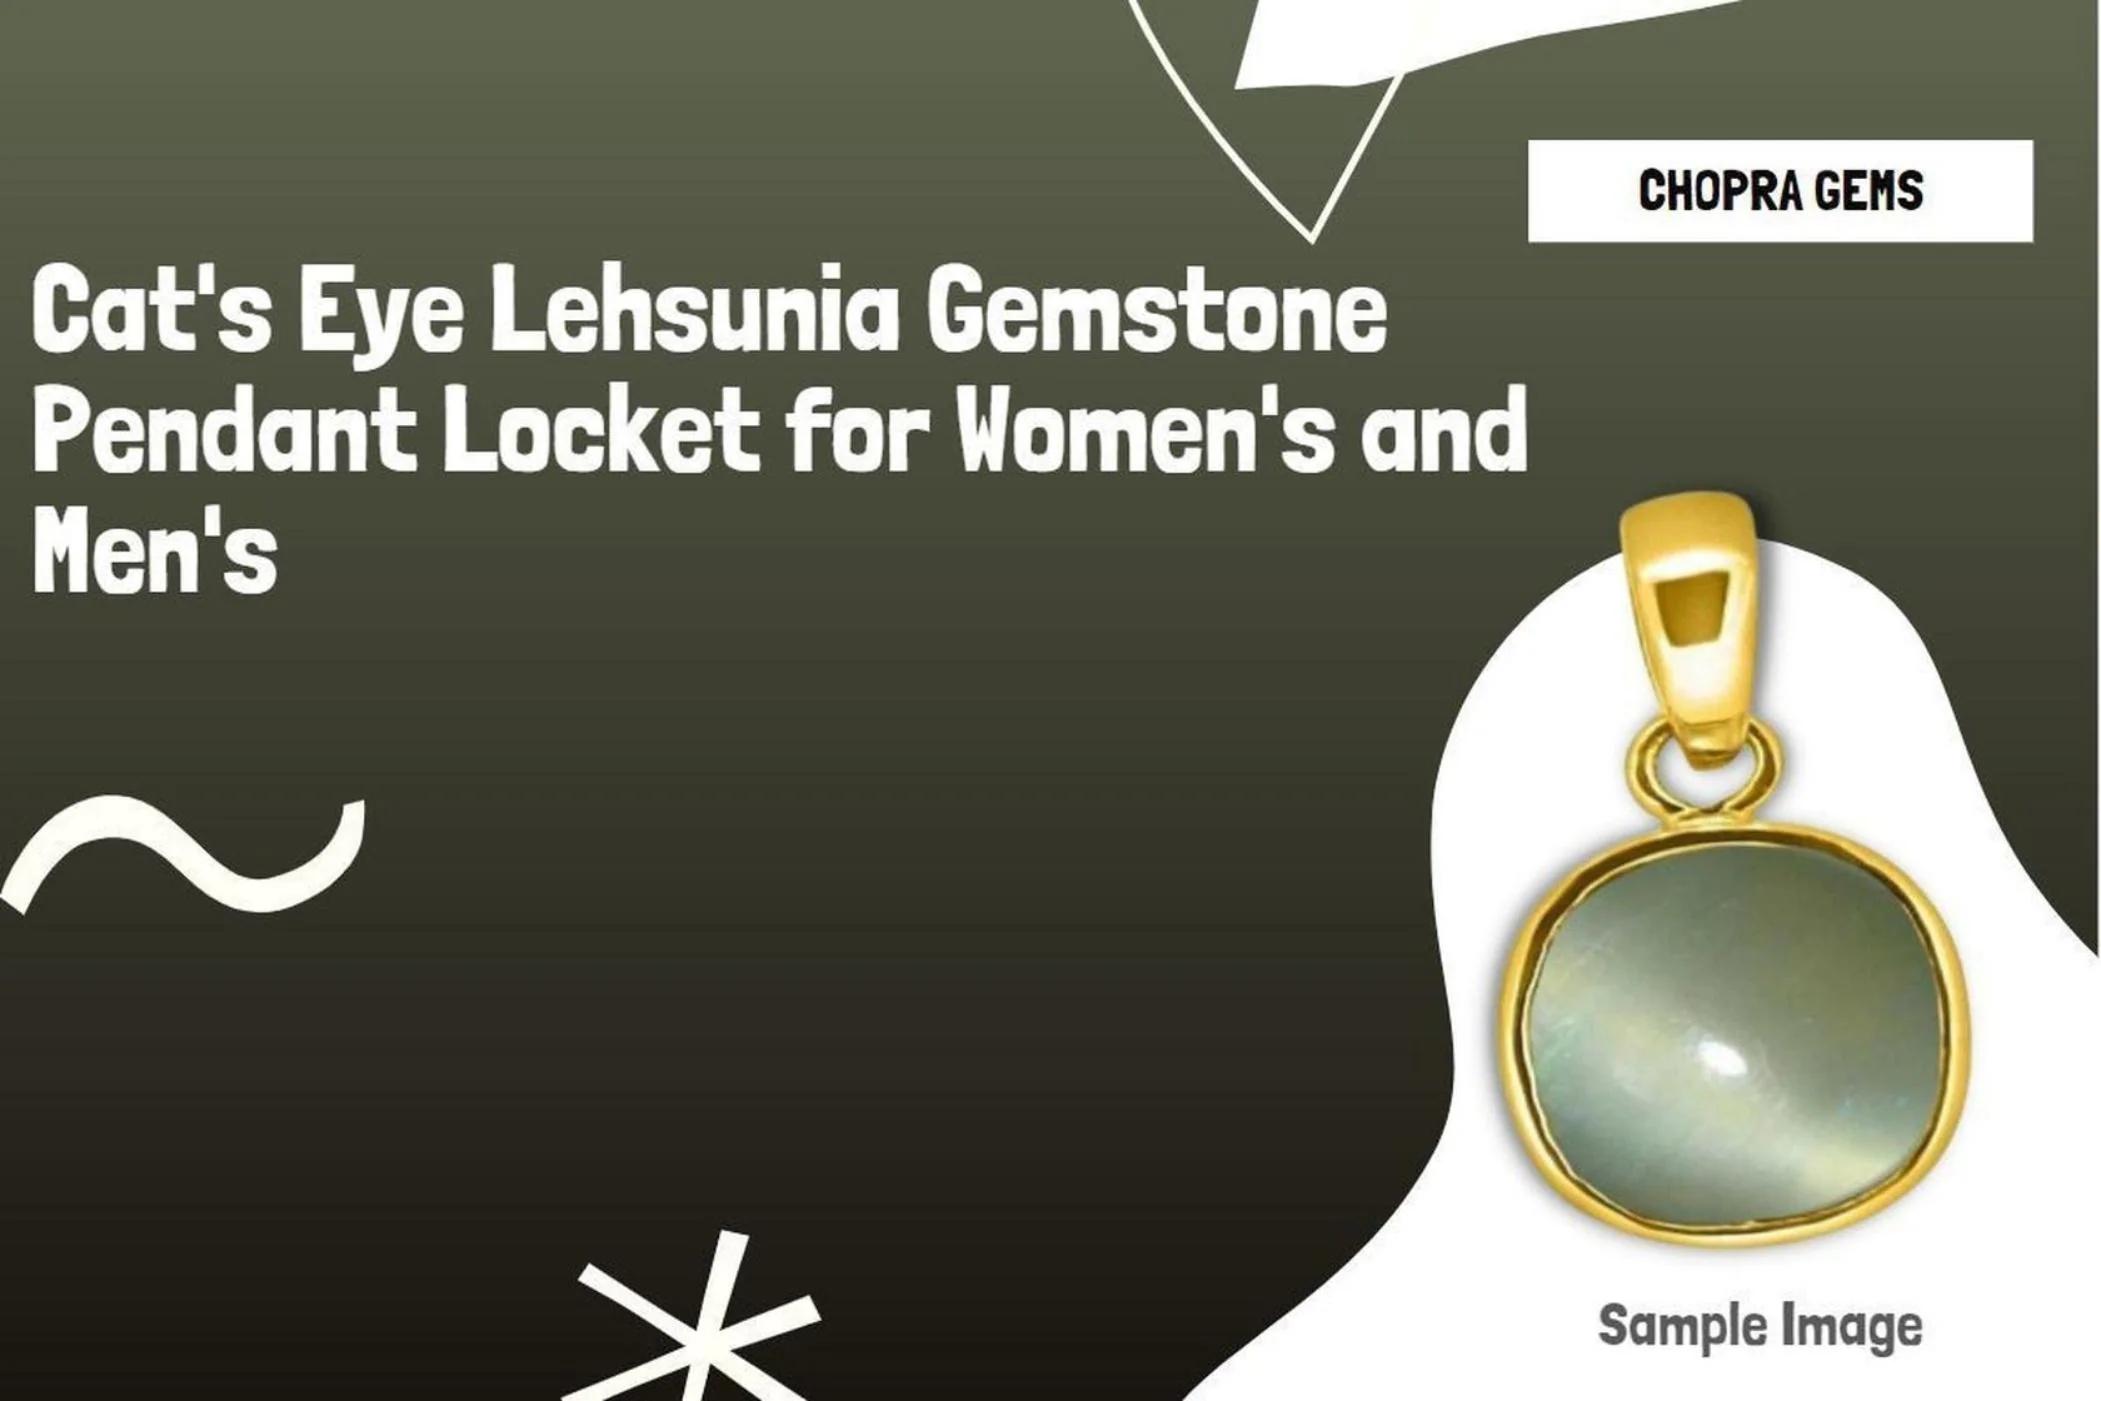
Chopra Gems Gold Plated Stainless Steel Lab Certified Cats Eye Lahsuniya Pendant Green (Men and Women)
Type: Necklaces & Pendants
Brand: Chopra Gems & Jewellery
Price: Rs. 275
 According to vedic astrology, cats eye chrysoberyl also known as lehsunia or vaidurya is the gemstone of planet ketu or south node of the moon. It is a gemstone with intense planetary energies and shows effects quite fast.This gemstone, representing for ketu as per vedic astrology, is known as cats eye, lehsunia, or vaiduria. The other name of this stone is chrysoberyl cats eye. Cats eye chrysoberyl is a favoured gem with individuals who love to gamble or regularly participate in speculative activities and games of chance as it is said to bring luck. This is a gem for risk takers and adventurers. The cats eye gem is believed to build back the physical body that has been damaged by abuse of any kind unhealthy habits, disease, depression etc. The cats eye gemstone can relieve mental anxiety cause by in expression of desires. It can dissolve stress. Wearing a cats eye can give greater awareness and restore memory. Cats eye stone unblocks the innumerable channel of earning quick money. Ensure and reinforce the luck of a person to earn instant wealth. Lehsunia stone restores excellent protective properties that will guard a person against ghosts and evil eyes. The ketu does that is acknowledged as being one of the worst and longest remaining dasha that last around 18 years will be soothed by wearing cats eye stone. Product.
Features: Type - lab certified cats eye lahsuniya pendant,Color - green,For men and women
Included: 1 Lab Certified Cats Eye Lahsuniya Pendant